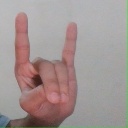
अक्षर: श